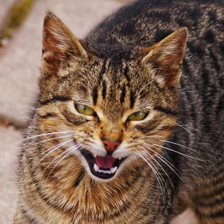
Label: animals